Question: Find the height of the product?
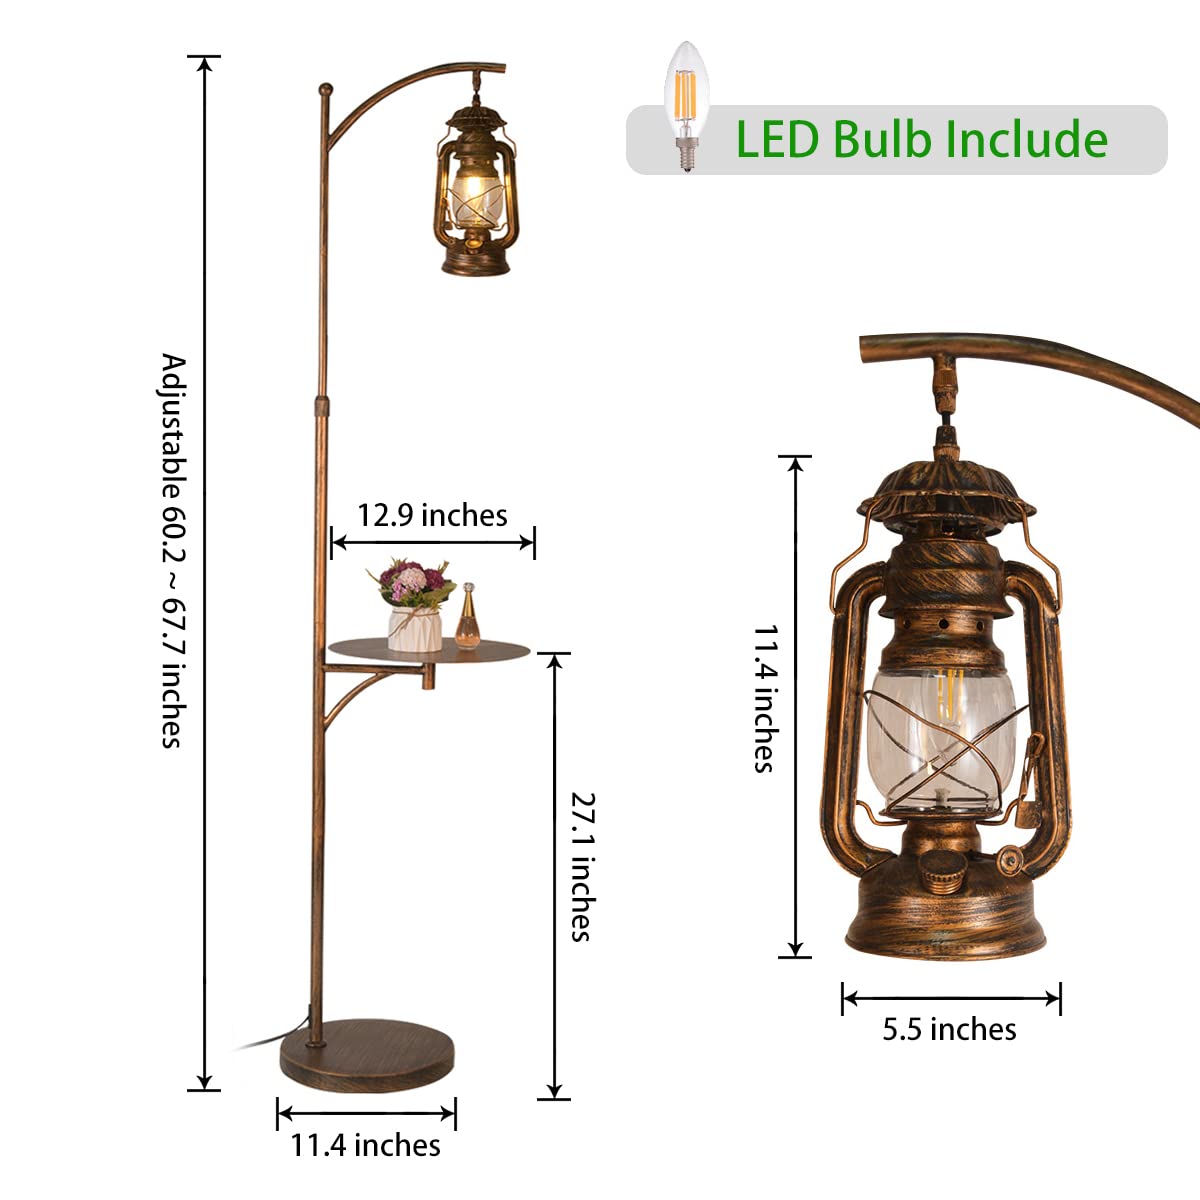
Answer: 60.2 inch